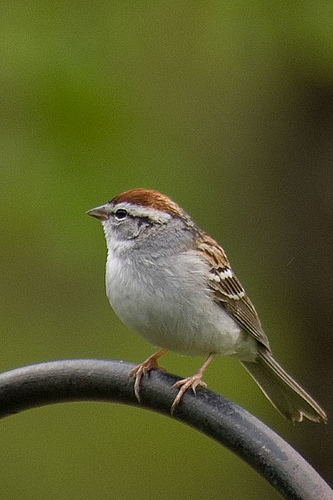
this bird has a small bill, a grey side, belly, and wingbars, and brown crown and wings.
this bird has a short beak, a light grey breast, and shades of brown on its head and wings.
a small bird with a grey and whtie throat, neck, nape, and belly, with brown feathers and white wingbars.
this bird has a speckled belly and breast with a short pointy bill.
a small round bird with brown on its head and wings.
a mostly white bird with brown areas on top of its head and wings.
a white breasted bird with a reddish brown crown, white wingbars adorning multi-colored wings, and a smallish beak.
this bird has wings that are brown and has a white bellya bird with a brown crown and napea small round bird with a gray belly and a brown top of the head.
Species: Chipping Sparrow